Gregory's Two Girls

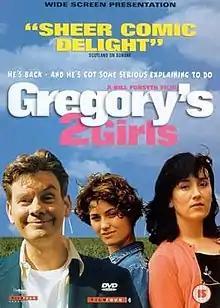
DVD release cover

Gregory's Two Girls is a 1999 Scottish film, set in Cumbernauld and also in various locations in Edinburgh. It is the sequel to "Gregory's Girl" (1981), which also starred John Gordon Sinclair and was written and directed by Bill Forsyth. The film received mixed reviews.